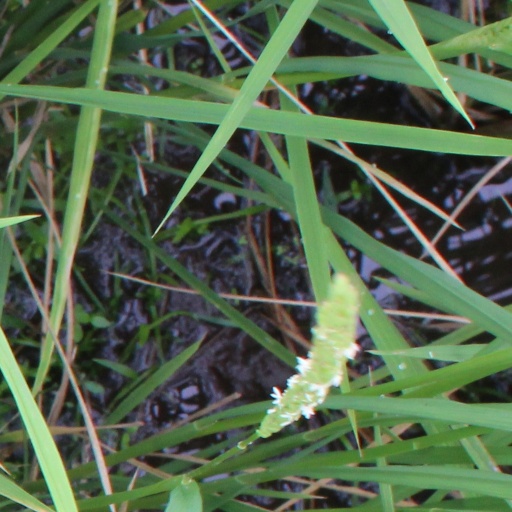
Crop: rice